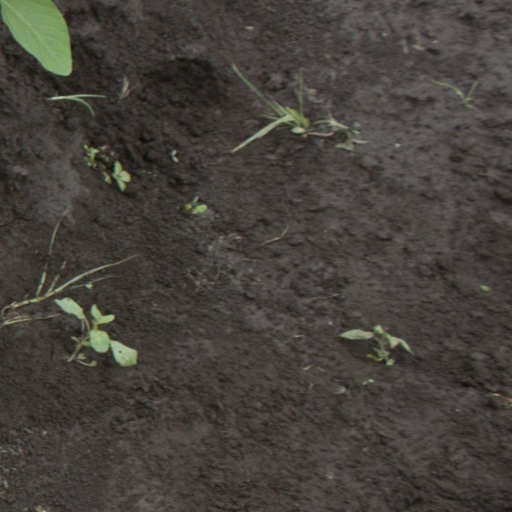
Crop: soybean